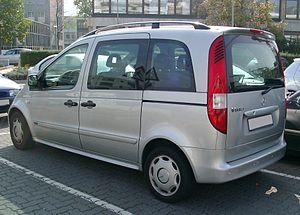
Le Mercedes-Benz Vaneo est un ludospace produit par Mercedes-Benz de 2001 à 2005.